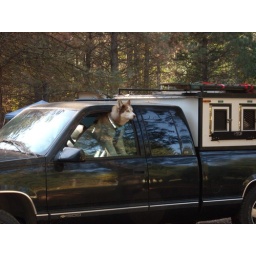
One of Kim's dogs enjoying the view from the cab of her rig (note the nose of a dog in the second box).